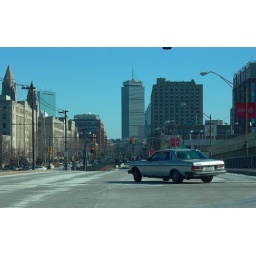
a clear bright winter day near kenmore square in boston, the walking city